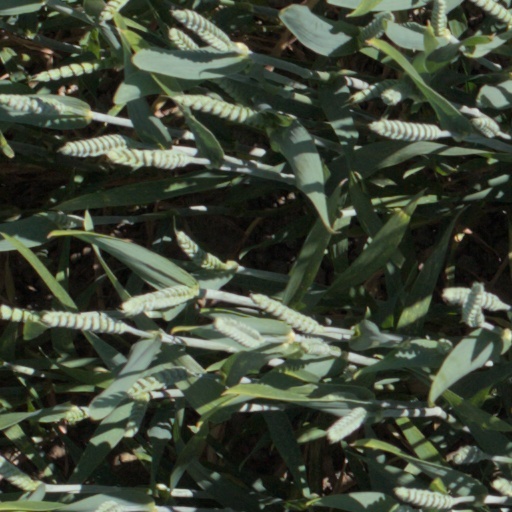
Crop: wheat